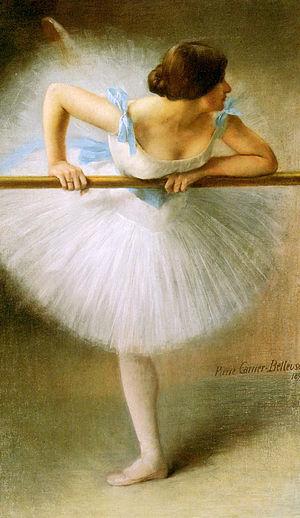
La Danseuse
Pierre Gérard Albert Carrier de Belleuse dit Pierre Carrier-Belleuse, né le 28 janvier 1851 à Paris, et mort dans la même ville le 29 janvier 1932, est un peintre français. Il est l’auteur de nombreux portraits de danseuses de l’Opéra. On lui doit également trois panoramas.